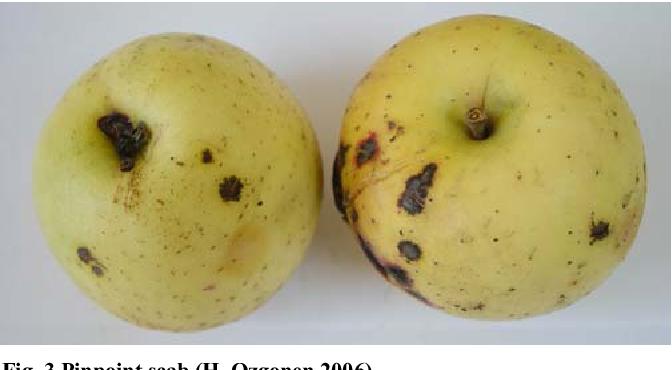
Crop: apple
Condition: scab